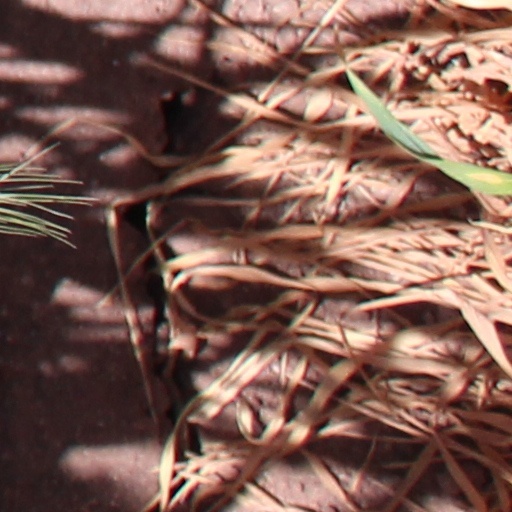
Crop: wheat